Georges Hébert

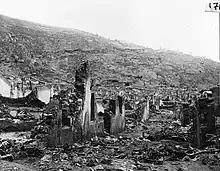
Ruins of the town of St. Pierre following the 1902 volcanic eruption.

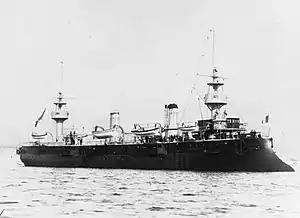
French cruiser "Suchet" on which Hébert was stationed. The "Suchet" helped rescue victims of the volcanic eruption at the Caribbean island of Martinique.

When he was 27 years old, as an officer in the French Navy prior to the First World War, he was at the island of Martinique in the Caribbean Sea.